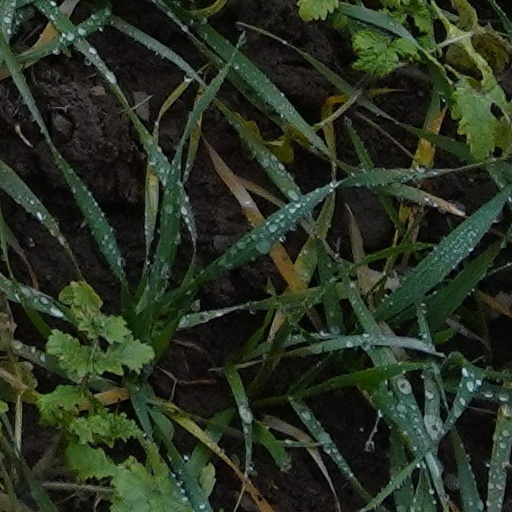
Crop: wheat